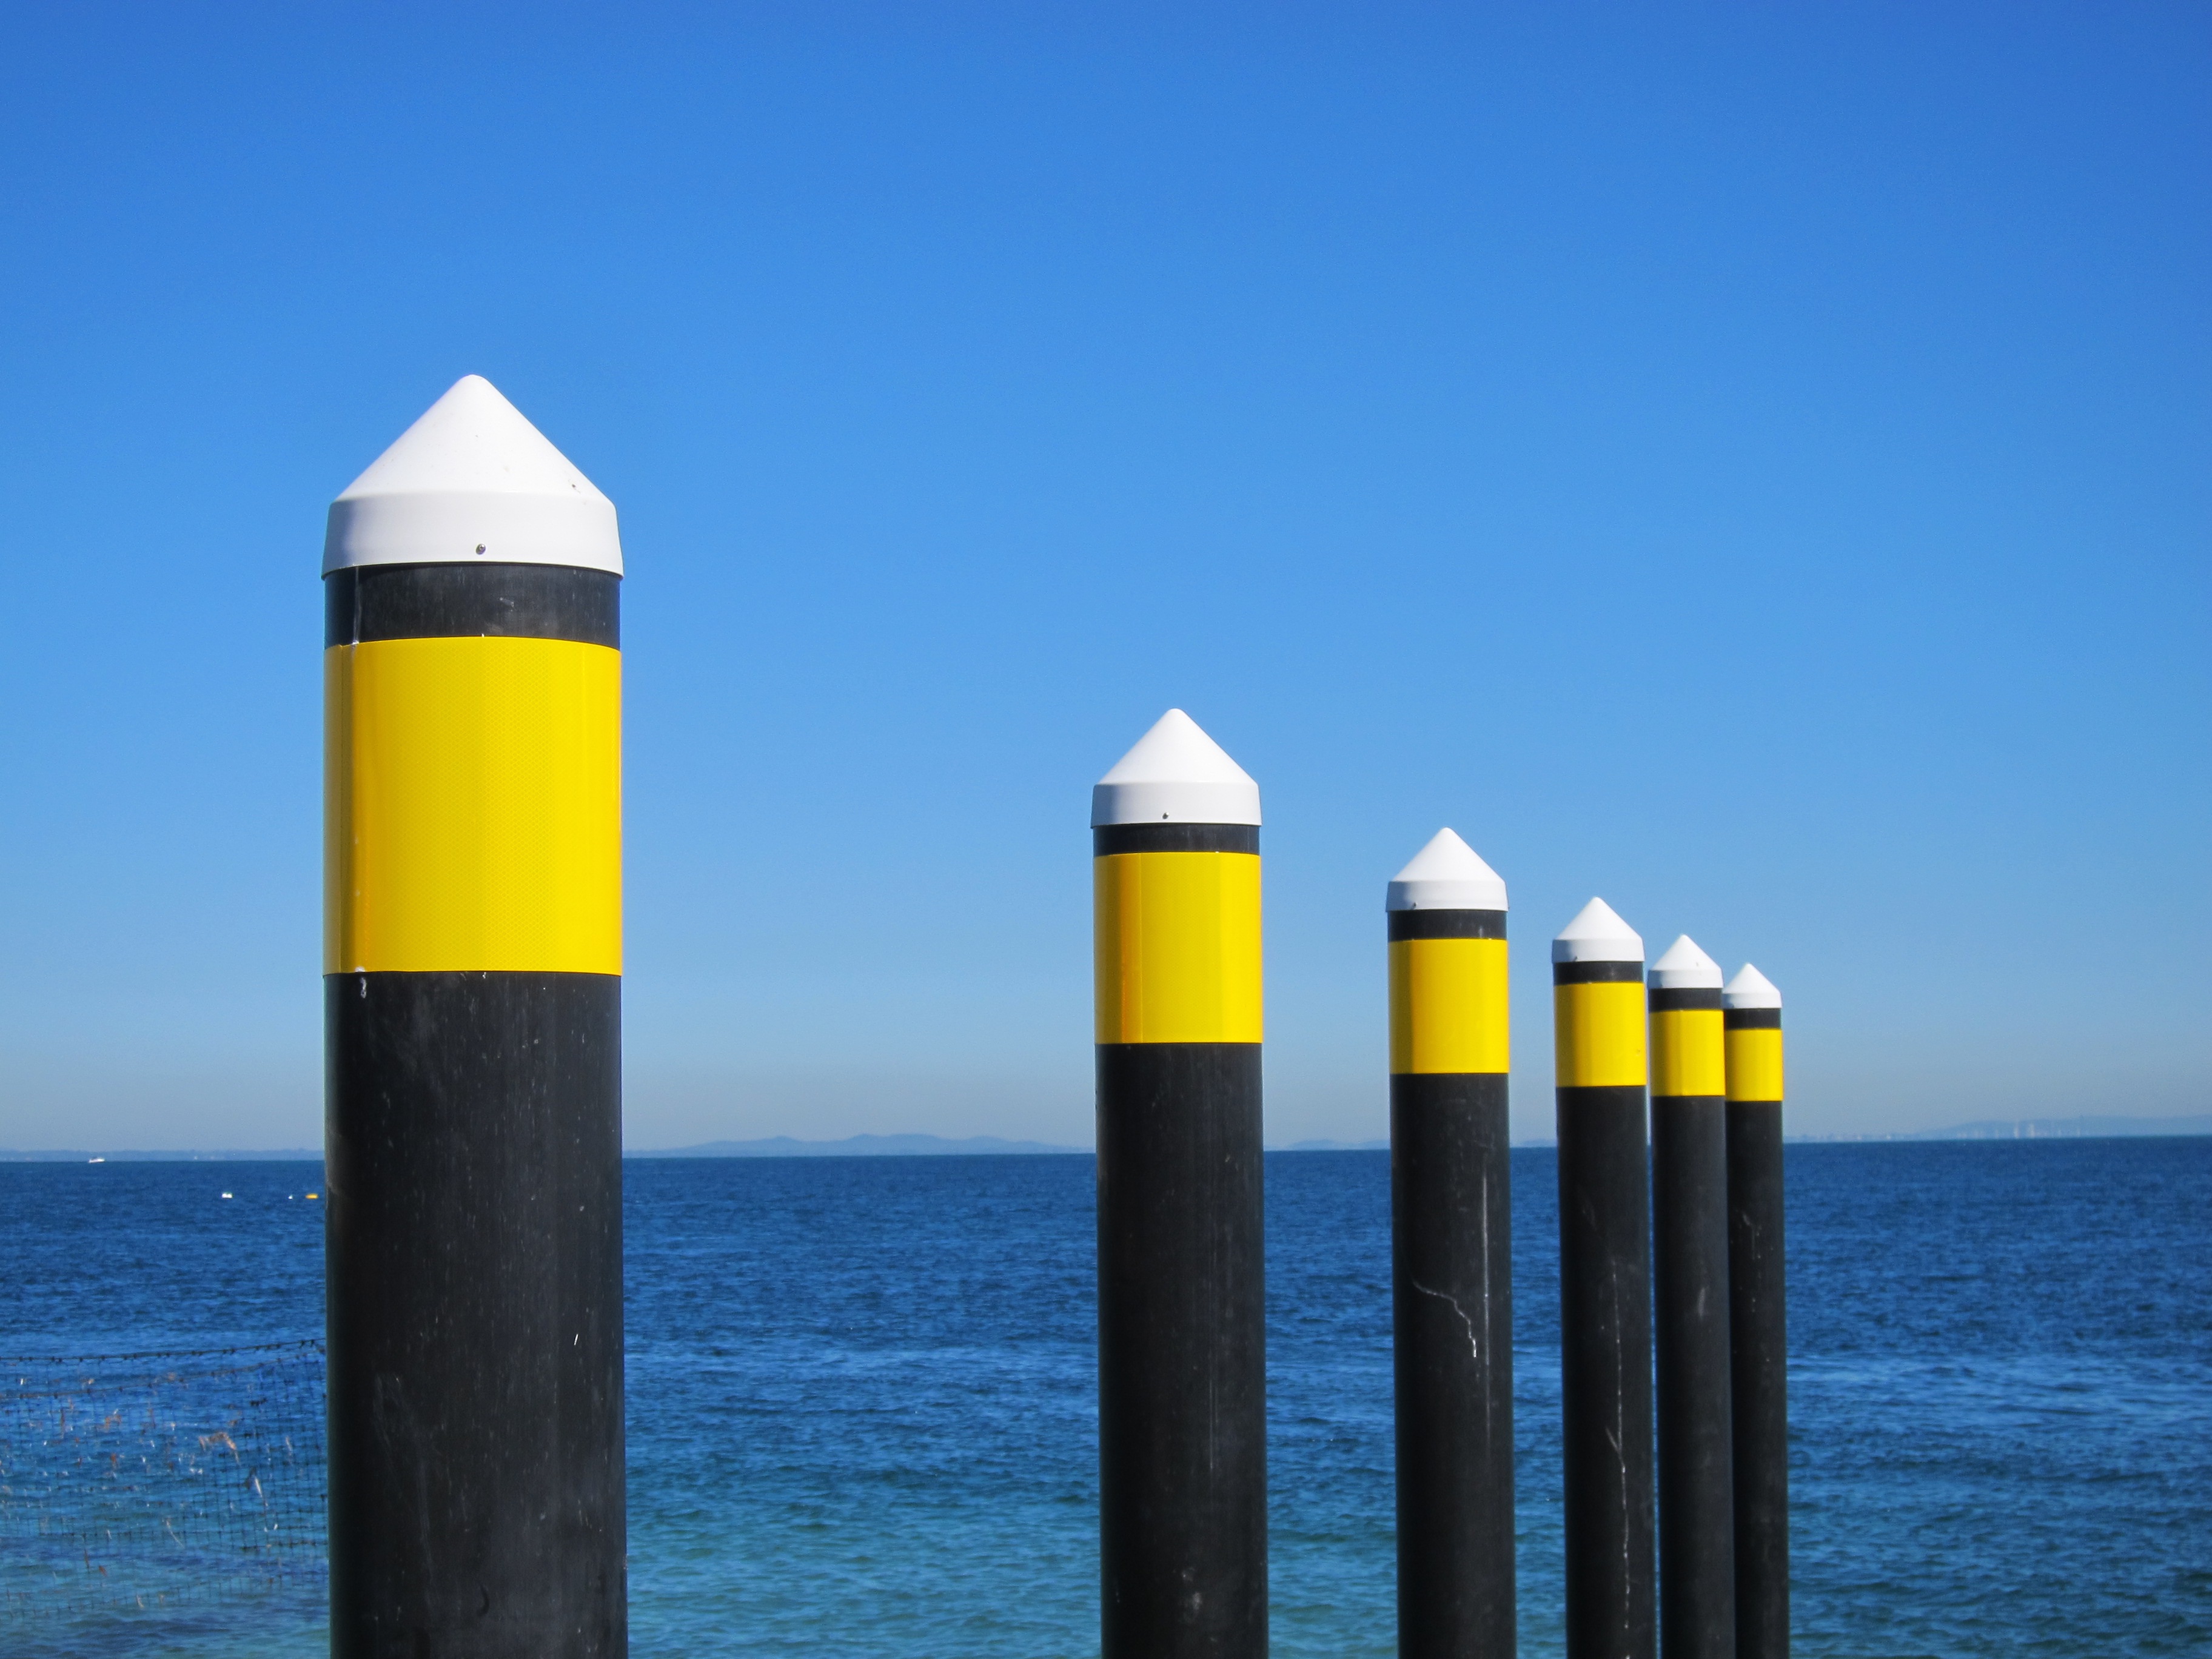
water, ocean, lighthouse, vehicle, tower, energy, blue sky, australia, posts, spacecraft